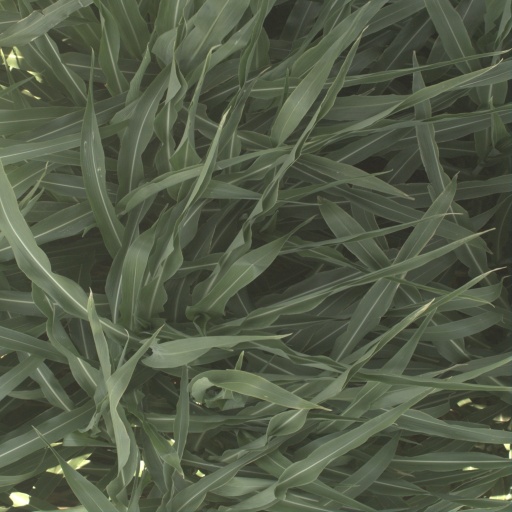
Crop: sorghum